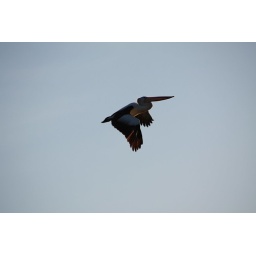
182_8646 Pelican flying over the boat ramp 2